Vladek Sheybal

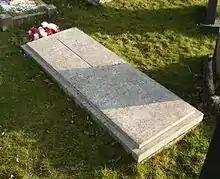
Sheybal's grave at Putney Vale Cemetery, London, in 2015

Sheybal was born in Zgierz, near Łódź, in the Second Polish Republic. The son of a university professor, he was attracted to acting at an early age. At the age of 16, he was imprisoned in a Nazi concentration camp during the occupation of Poland; escaping twice only to be recaptured and subjected to torture as punishment. After World War II ended, he began performing in Polish theatres and cinemas, earning a reputation as a skilled actor. He appeared in the film "Kanał" (1957, credited as Władysław Sheybal), directed by Andrzej Wajda, before departing for Paris and then Vienna in 1958 owing to his political opposition to the Communist Party.